Marina Warner

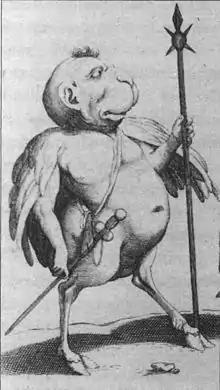
Illustration from "No Go the Bogeyman"

Warner began her career as a staff writer for "The Daily Telegraph", before working as "Vogue"'s features editor from 1969 until 1972.